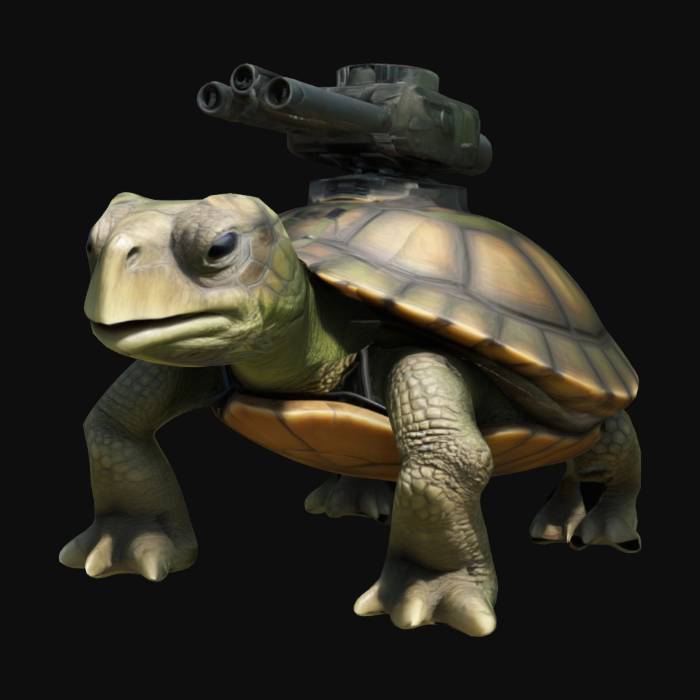
미적 점수 (1~10점): 6